Odakyu 1000 series

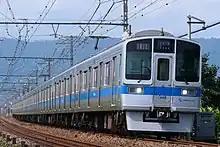
Refurbished 10-car set 1096 in August 2020

From 2014, 160 out of the operational fleet of 196 1000 series started undergoing a programme of life-extension refurbishment. The refurbishment includes the replacement of the existing traction motors with new 190 kW AC traction motors, silicon carbide inverter traction control, and new air-conditioning units with 8% higher capacity. The interiors were completely refurbished with LED lighting, LCD passenger information displays above the doorways, and new moquette seat covers. The exteriors also received LED headlights and direction indicators.